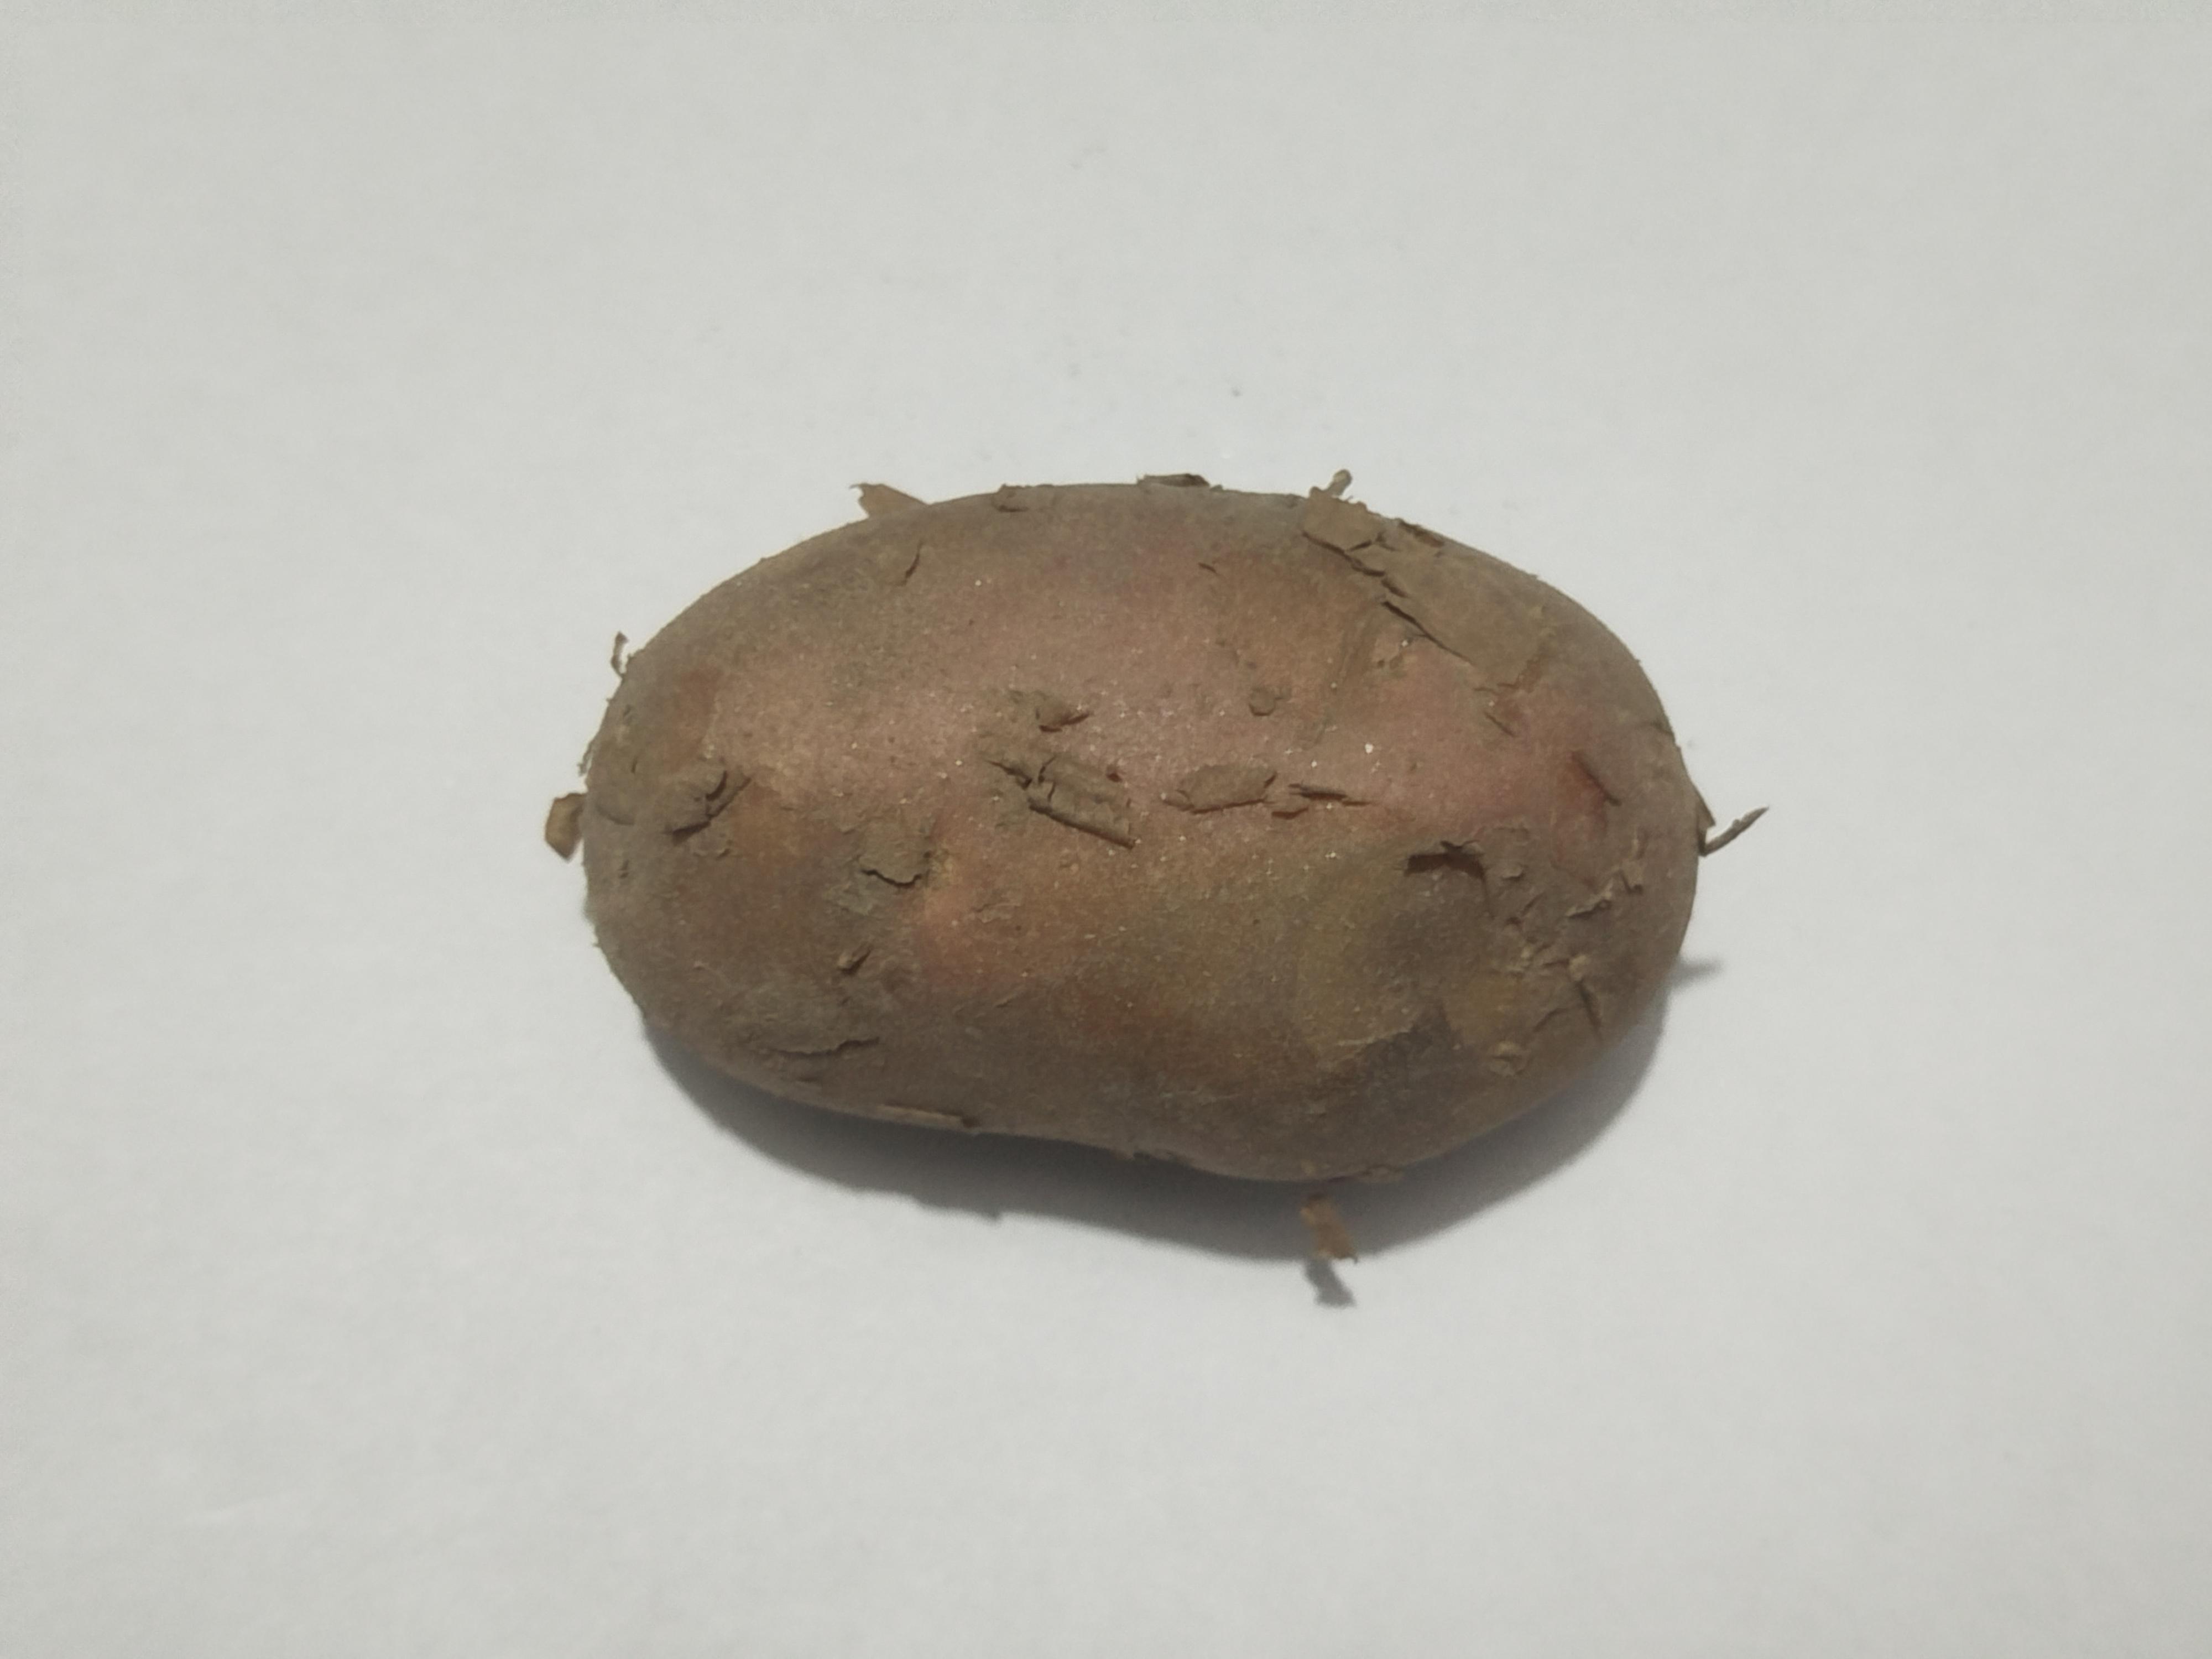
Label: Potato